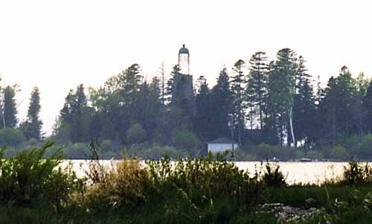
Building: Baileys Harbor Light
Country: United States of America
Year built: 1852
Lighthouse in Wisconsin, United States Lighthouse Baileys Harbor Light Location Baileys Harbor , Wisconsin Coordinates 45°03′21″N 87°05′49″W / 45.05583°N 87.09694°W / 45.05583; -87.09694 Tower Constructed 1852 Construction Stone Light Deactivated 1869 Lens Sixth order Fresnel lens The Baileys Harbor lighthouse is a lighthouse located near Baileys Harbor in Door County , Wisconsin . Construction of Baileys Harbor Lighthouse began in 1852 and in 1853 David Ward became the first lighthouse keeper.  It was the third lighthouse constructed in Door County after the lighthouses on Rock Island and Plum Island .  An 1866 inspection declared the lighthouse was in "very defective condition" and in late fall of 1869 it closed.  This coincided with the opening of the Baileys Harbor Range Lights and the Cana Island Lighthouse in 1870 which replaced it.  Today the island is privately owned and the lighthouse is in decay but still standing. It is one of four lighthouses in the country to have retained its bird-cage lantern . Gallery Baileys Harbor Light; from a postcard circa 1905 Notes